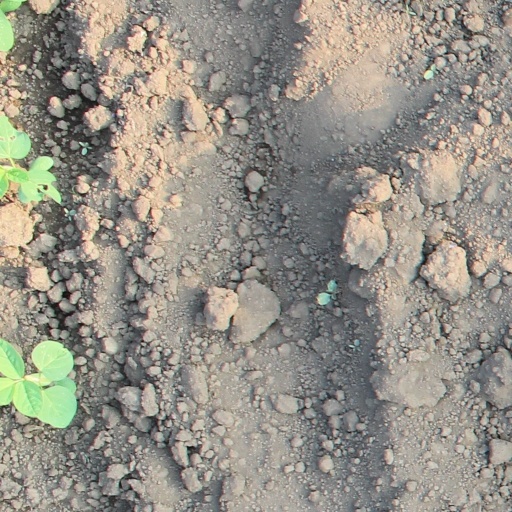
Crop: soybean